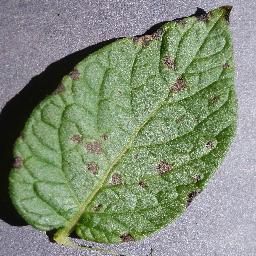
Label: Potato___Early_blight